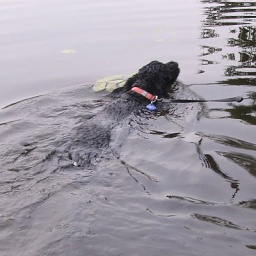
he needed a whole lot of coaxing, but we managed to get noah in swimming in the lake a few times.